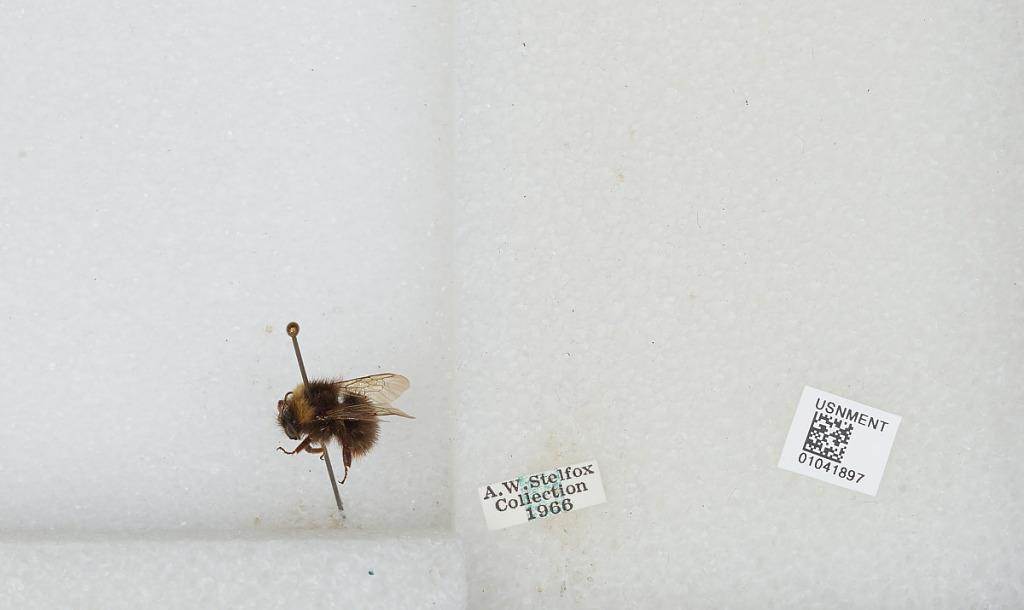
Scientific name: Bombus sp.